Pullman, Washington

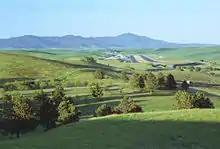
View from west of Pullman–Moscow Regional Airport

Pullman is located near the junction of U.S. Route 195 (US 195) and State Route 27, which both travel north towards the Spokane area and serve towns in the Palouse. US 195 also continues south towards Lewiston, Idaho. State Route 270 provides east–west connections between Pullman and Moscow, Idaho, and shares the same corridor as the Bill Chipman Palouse Trail.